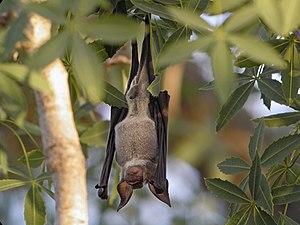
La faune de Madagascar, tout comme sa flore, est très riche. En effet celle-ci présente entre 80 % et 90 % d'espèces endémiques. Cette notion d'endémisme bien qu'elle ne soit pas inexacte reste subjective, puisque dépendante du niveau taxonomique à partir duquel se positionne l'observateur et de la surface ou du milieu considéré. De nombreux taxons spécifiques ou génériques, sont strictement endémiques à Madagascar, mais aussi, plus rarement au niveau de la famille et atteignent donc des taux d'endémisme proche ou égaux de 100 %.